Władysław III of Poland

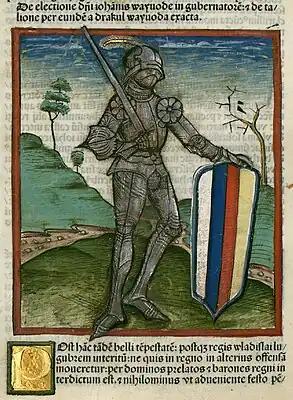
John Hunyadi, who supported Władysław's claim to the Hungarian throne and aided him militarily. Depiction from the "Chronica Hungarorum", 1488.

In October 1439, Albert II died and left the Austrian, Bohemian and Hungarian thrones unoccupied. His only son, born in February 1440, became known as Ladislaus the Posthumous. Ladislaus' claim to the Duchy of Austria was acknowledged in accordance with Albert's testament. Under the influence and pressure of Oldřich II of Rosenberg, the Catholic nobles were also inclined to endorse Ladislaus's hereditary right to Bohemia. Conversely, the Hungarians were not willing to pass his candidacy and began dialogue with the Poles. In early January 1440, the Hungarian Estates rejected the deceased king's testament at an assembly in Buda that would place the regency in the hands of Frederick III Habsburg.